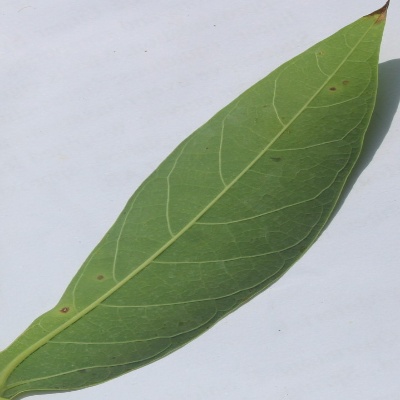
Crop: Cassava
Condition: bacterial blight